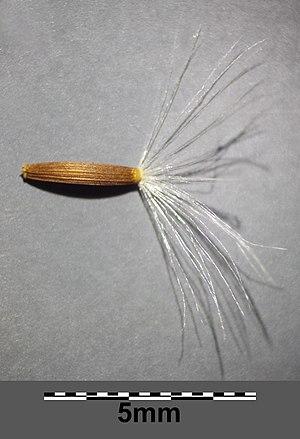
Crepis praemorsa, de nom communs Crépide à rhizome, Crépide en rosette, Crépide rongée, est une plante vivace du genre Crepis, de la famille des Asteraceae.